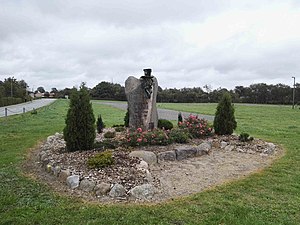
Vorbasse Marked
Mindesten for Professor Labri på markedspladsen
Mindesten for Professor Labri ved markedspladsen i Vorbasse
Vorbasse Marked i Vorbasse er et af Danmarks største markeder. Det første marked fandt sted i 1730. Det bliver afholdt en gang årligt. Der kommer ca. 250.000 besøgende, og der plejer at være 4-500 heste, ca. 650 kræmmere, over 200 smådyrshandlende, omrejsende tivolier, underholdningsprogram og landevejens farende svende.